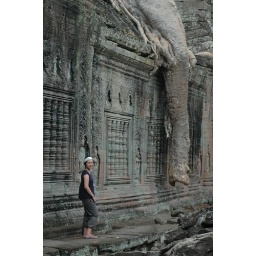
tree root over the temple wall ii